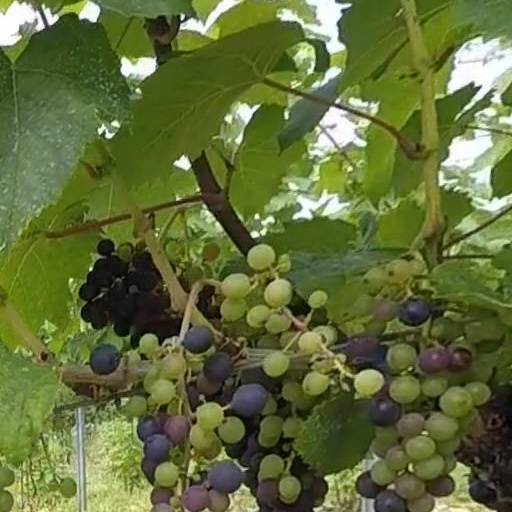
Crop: grape